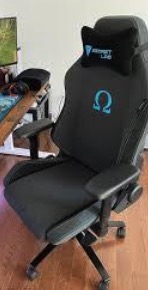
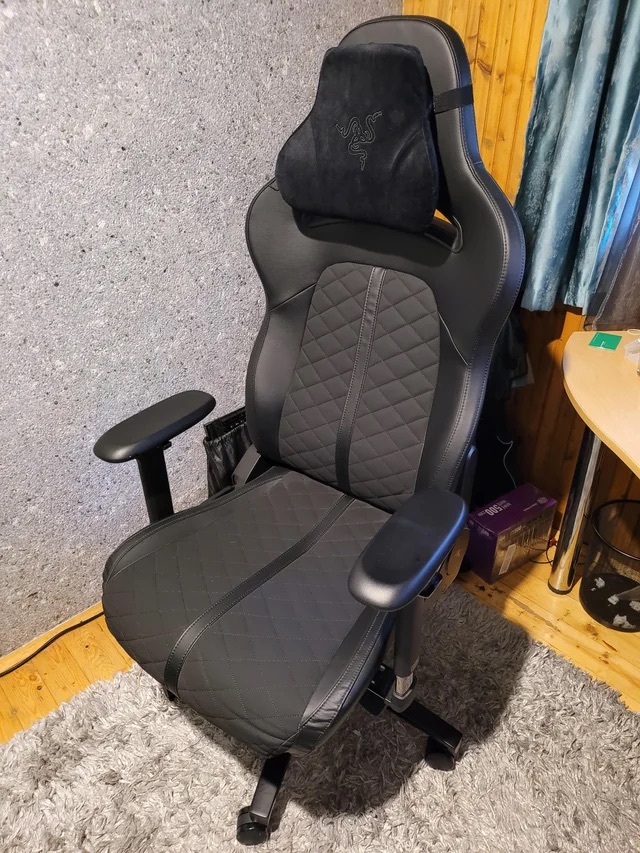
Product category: items_chair
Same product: no